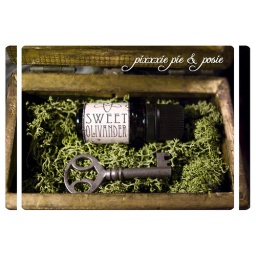
sweet olivander -sumptuous artisan perfume oil in aroma of lilac fields - 1/4 oz amber glass bottle 002